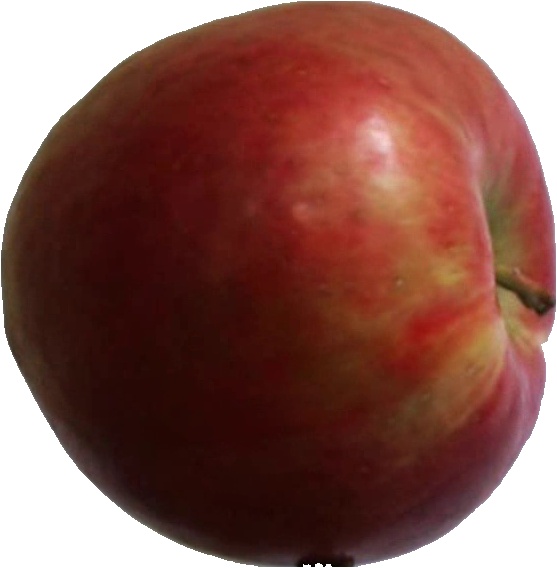
Label: apple_crimson_snow_1